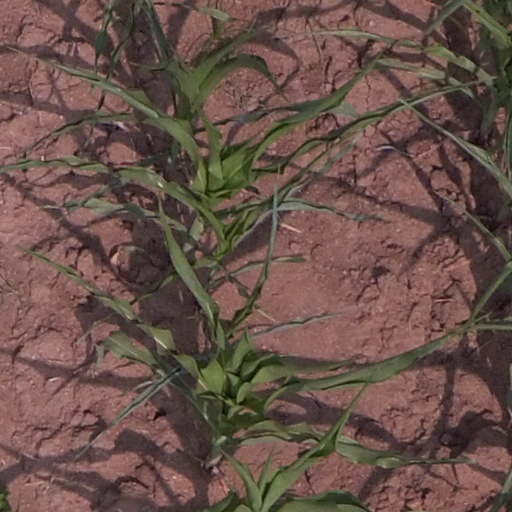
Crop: maize; corn